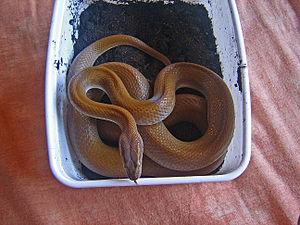
Boaedon capensis est une espèce de serpents de la famille des Lamprophiidae.
Les Lamprophiinae sont une sous-famille de serpents de la famille des Lamprophiidae.